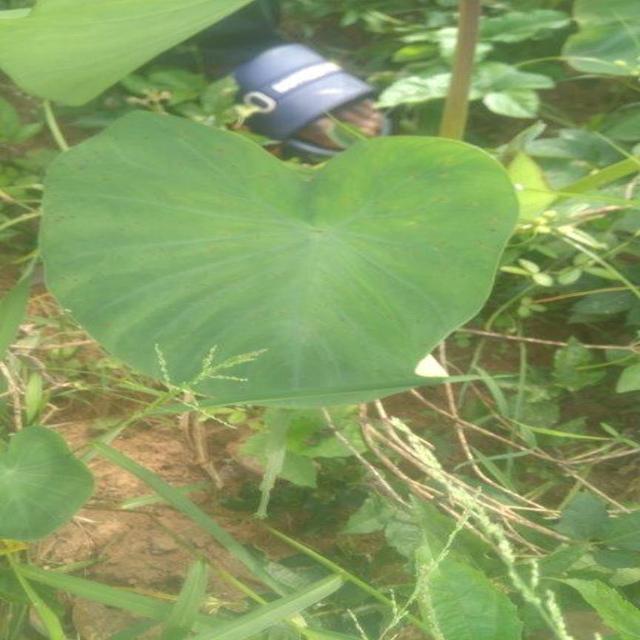
Label: Healthy